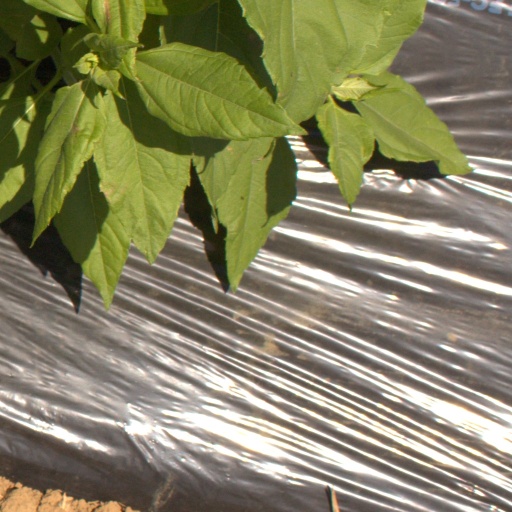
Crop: Jerusalem artichoke